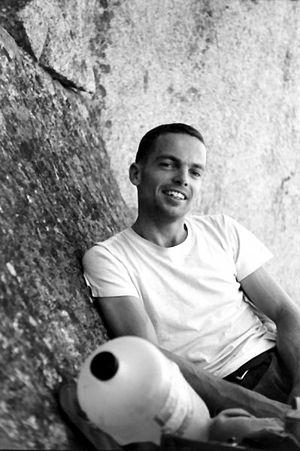
The Nose est une voie d'escalade à El Capitan dans la Vallée de Yosemite aux États-Unis. Elle se situe sur l'éperon rocheux entre les face sud-est et sud ouest, sur une paroi granitique verticale et monolithique de près de 1 000 mètres. C'est l'une des plus célèbres grandes voies d'escalade du monde.
Thomas McCallay Frost, dit Tom Frost, est un grimpeur et alpiniste américain né le 30 juin 1936 à Hollywood en Californie et mort le 24 août 2018 à Oakdale en Californie.
La liste de grimpeurs et d'alpinistes est la liste des personnes notables pour leurs activités d'alpinisme, d'escalade.